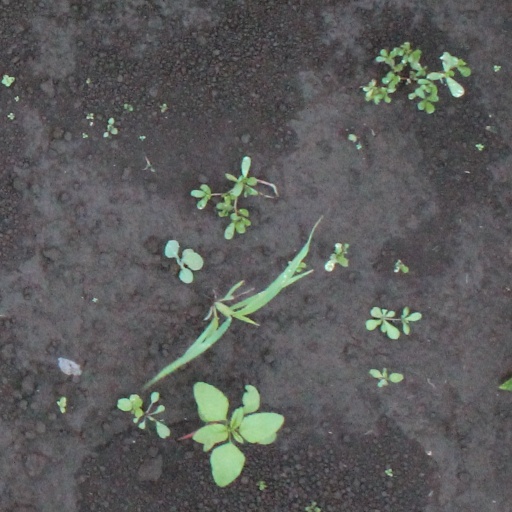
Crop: soybean